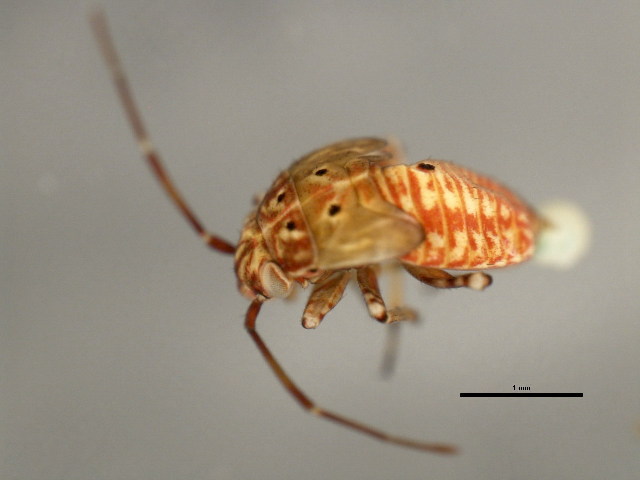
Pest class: lygus_bug